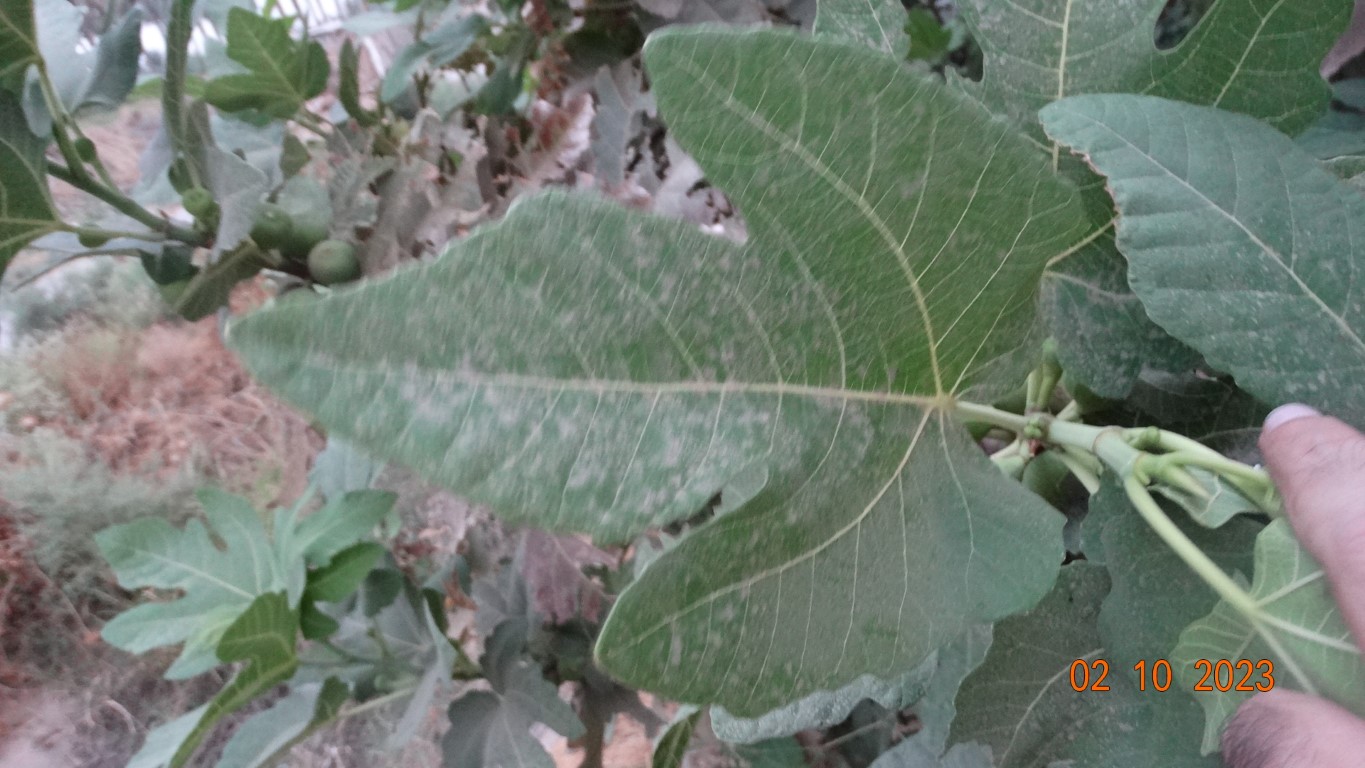
Label: healthy